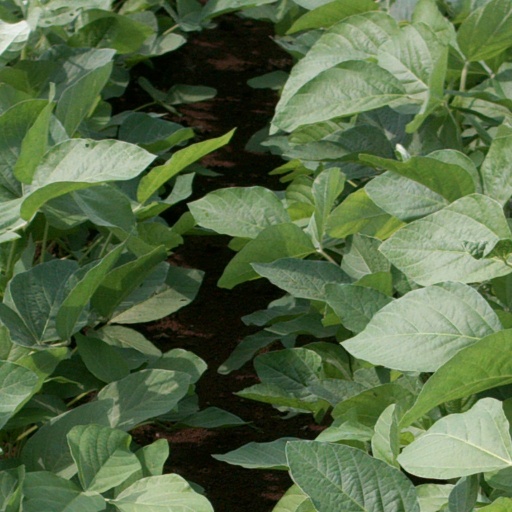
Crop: soybean